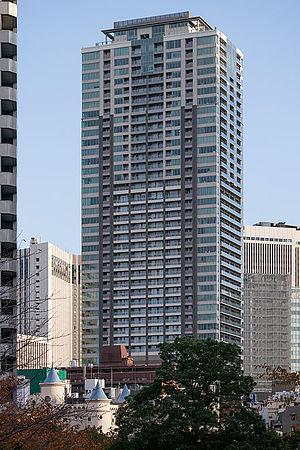
Nikken Sekkei est la plus importante agence d'architecture indépendante du Japon. En 2016 c'est la troisième plus grande agence d'architecture du monde par le nombre d'architectes. Fondée en 1900 et basée à Tokyo, elle comprend en avril 2020, 2 885 collaborateurs dont plus de 1 300 architectes et a participé à des projets dans une cinquantaine de pays essentiellement en Asie notamment au Japon, en Chine, à Singapour, en Malaisie, mais aussi aux Émirats Arabes Unis et en Afrique. L'agence propose des services d'urbanisme, de conseils en ingénierie aussi bien que d'architecture
Takenaka Corporation est l'un des plus importantes entreprises japonaises du secteur du bâtiment, des travaux publics et de l'architecture. Elle est basée depuis 1923 à Osaka.
La Akasaka Tower Residence est un gratte-ciel construit de 2005 à 2008 à Tokyo dans le district de Minato-ku, mesurant 162 mètres de hauteur. Il abrite 600 logements. La surface de plancher de l'immeuble est de 77 221 m².